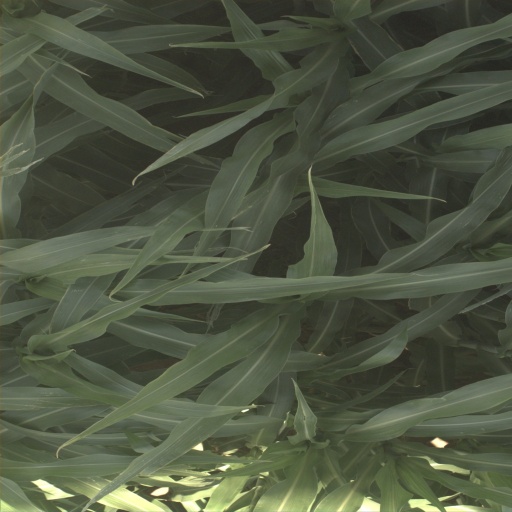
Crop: sorghum